Funehiki Station

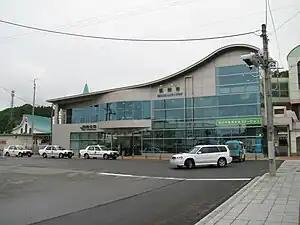
Funehiki Station in May 2008

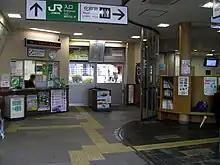
Inside Funehiki Station

Funehiki Station is served by the Ban'etsu East Line, and is located 62.5 rail kilometers from the official starting point of the line at .